Halghton Hall

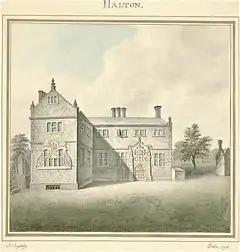
a late-18th century engraving - the hall has been little altered since

Halghton Hall is a house in the hamlet of Halghton in Wrexham County Borough, North Wales. Designed in around 1662 in a Jacobean style, it is a Grade I listed building. Various former estate buildings have their own historic listings.